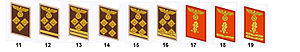
NSDAP / Partiets organisation / Organisationshiarki / Gradmærker på uniformskraverne
(11) Einsatzleiter (12) Obereinsatzleiter (13) Haupteinsatzleiter (14) Gemeinschaftsleiter (15) Obergemeinschaftsleiter (16) Hauptgemeinschaftsleiter (17) Abschnittsleiter (18) Oberabschnittsleiter (19) Hauptabschnittsleiter
Nationalsozialistische Deutsche Arbeiterpartei var det nationalsocialistiske parti, som regerede Tyskland mellem 1933 og 1945. Partiet blev oprettet i 1920 og var ledet af Adolf Hitler fra 1921. Partiets ideologi var revolutionær, nationalistisk og militaristisk og propaganderede mod kommunisme, multikulturalisme, kapitalisme, demokrati og jødedom.